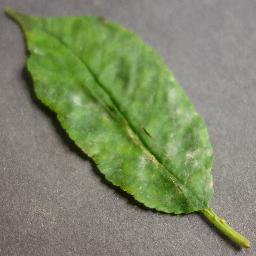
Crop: cherry
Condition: (including_sour)_powdery_mildew